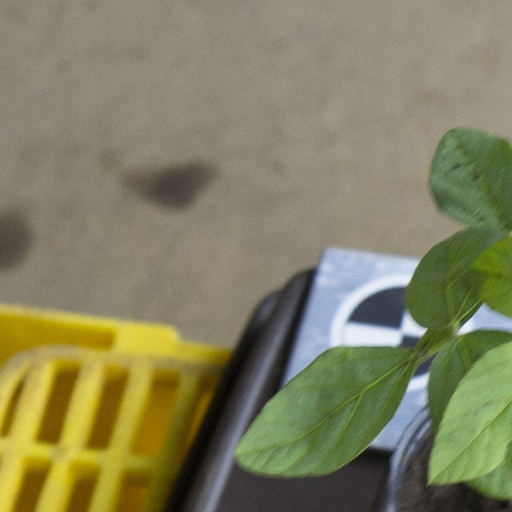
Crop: soybean